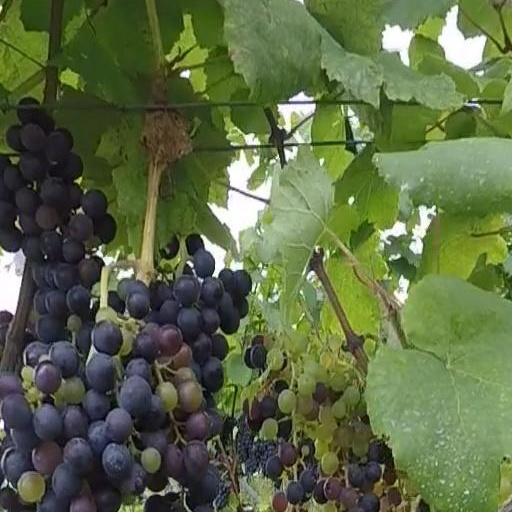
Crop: grape